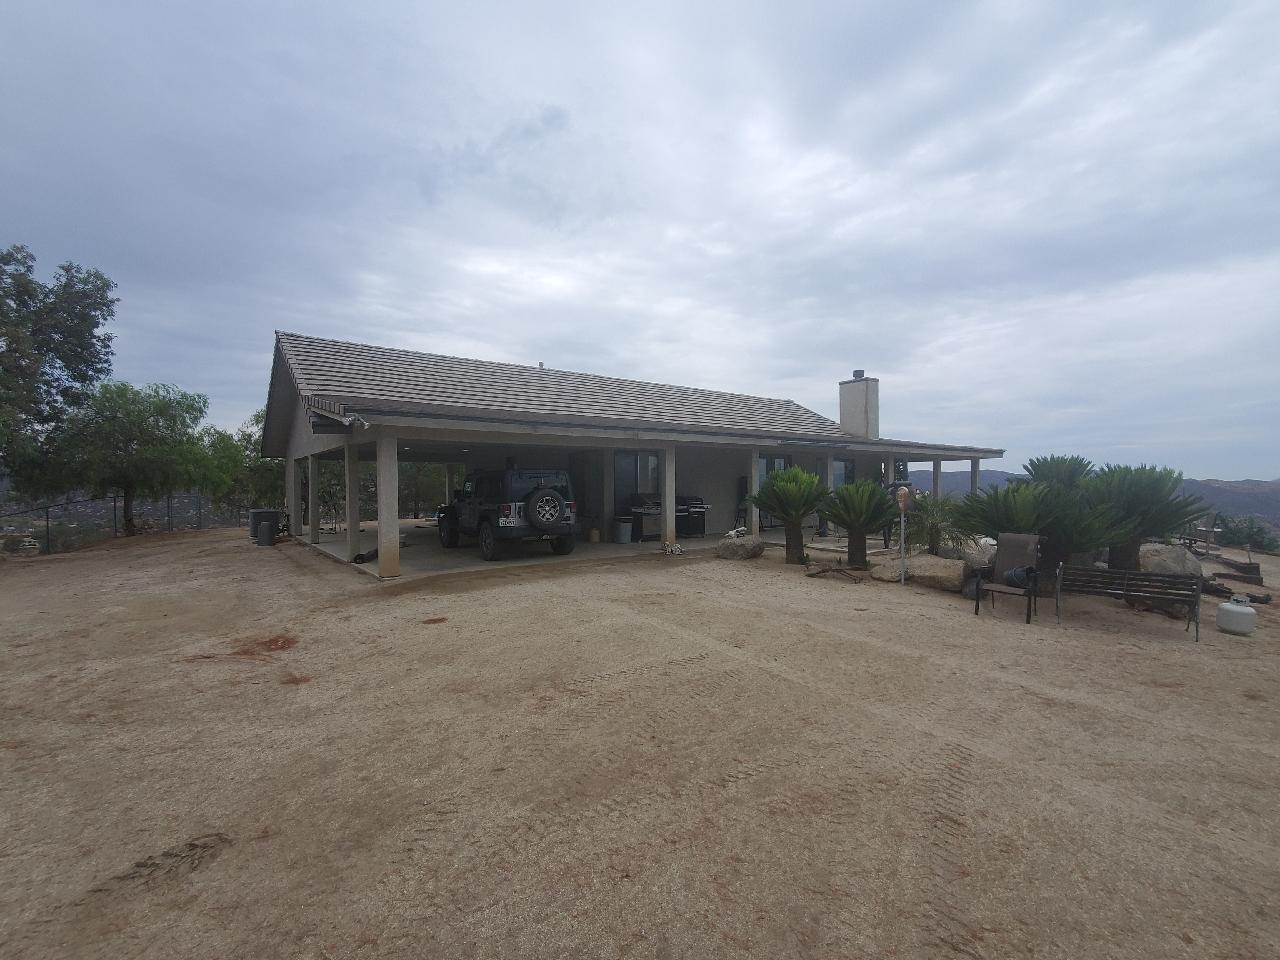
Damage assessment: no_damage